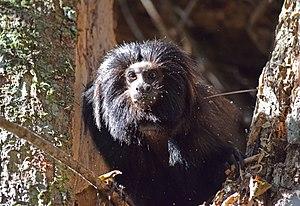
Le Tamarin-lion à croupe dorée, Singe-lion à croupe dorée ou encore Singe-lion à queue jaune est une espèce de primates de la famille des Callitrichidae.